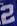
Number: 2